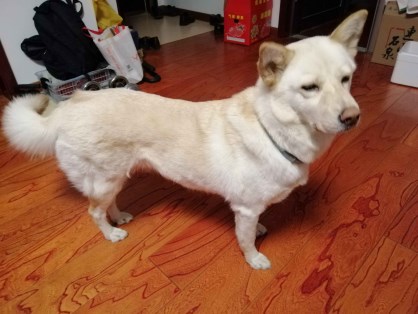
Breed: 3336-n000121-chinese_rural_dog